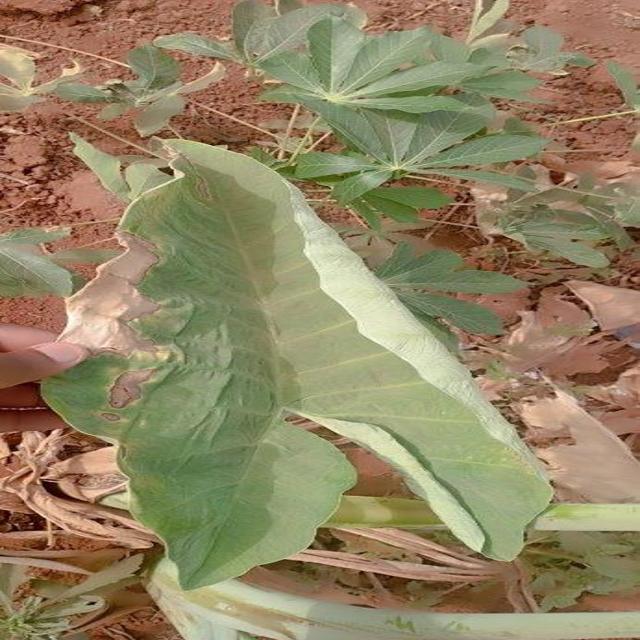
Label: Mid_Blight